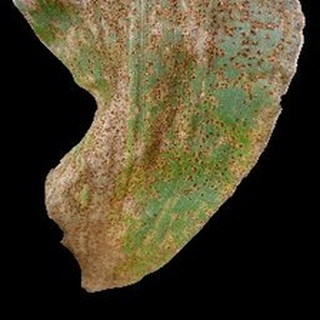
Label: corn_common_rust